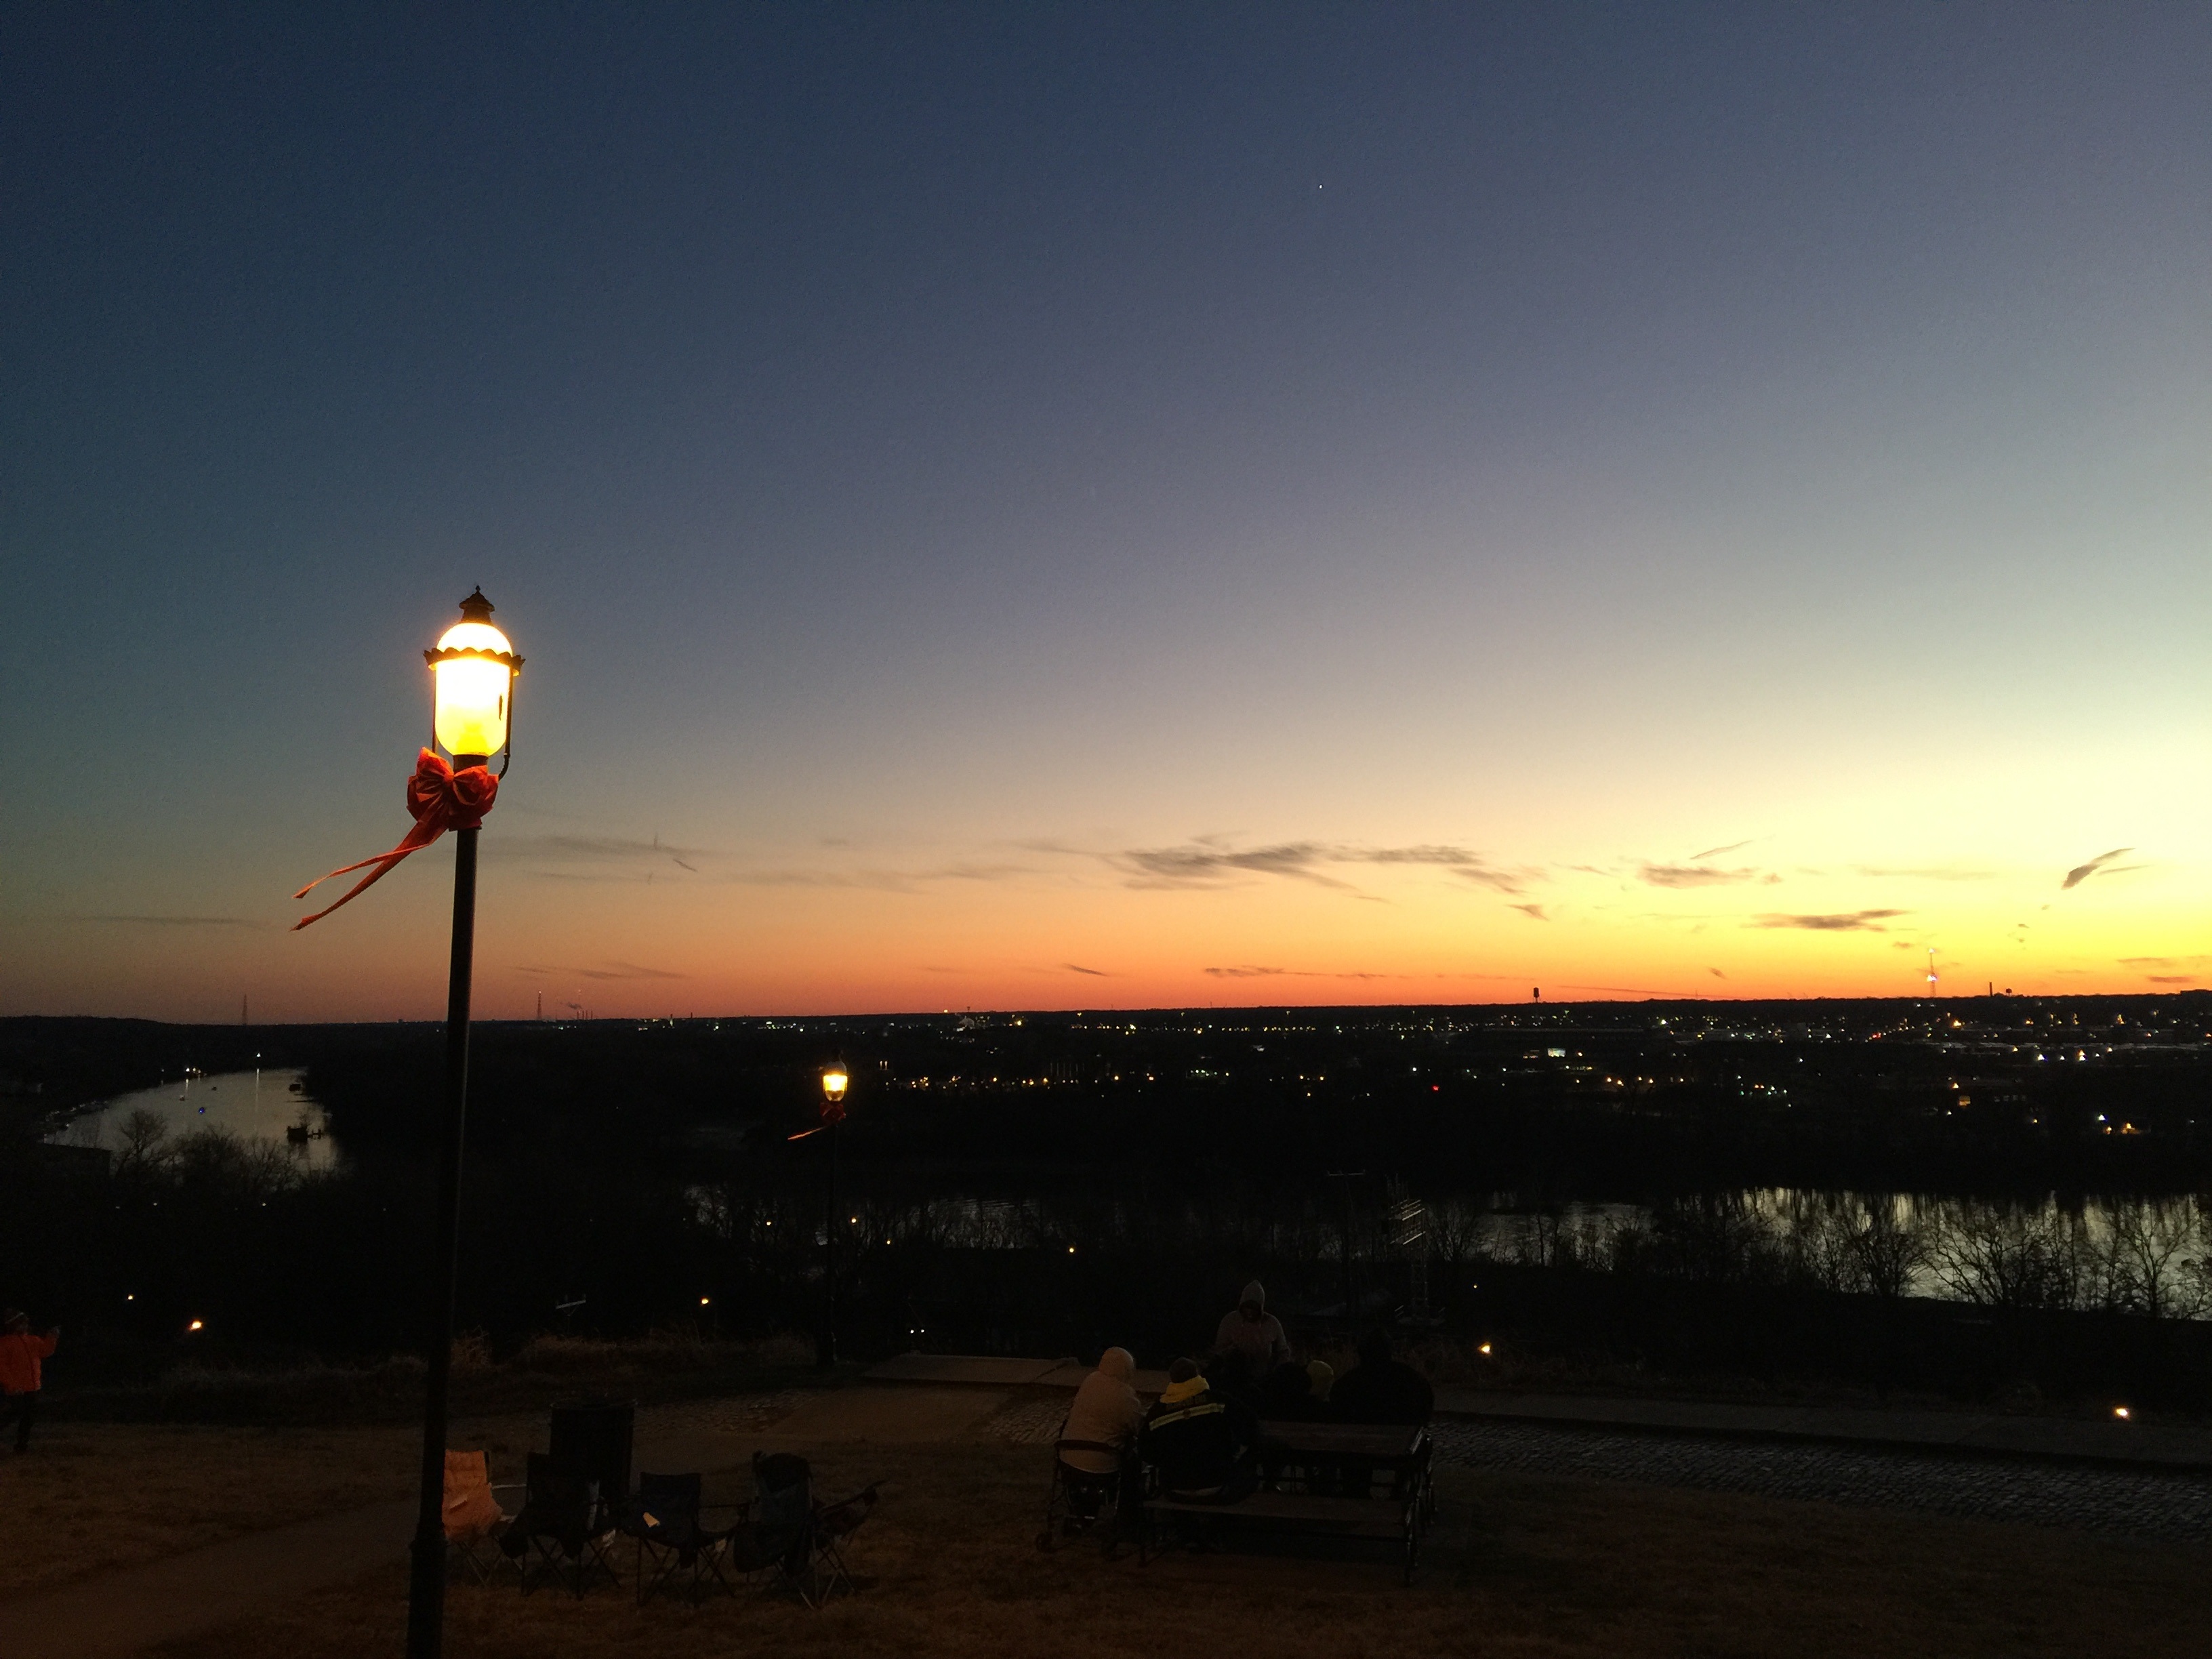
landscape, sea, horizon, light, cloud, sky, sun, sunrise, sunset, night, sunlight, morning, dawn, dusk, evening, tower, scenic, park, street light, lighting, street lamp, afterglow, rva, atmosphere of earth, gas light